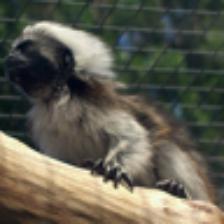
Label: NonHuman